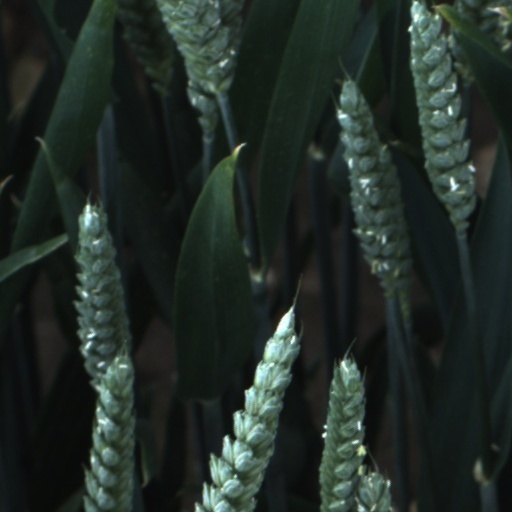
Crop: wheat